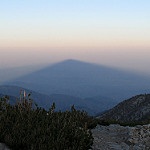
Label: images